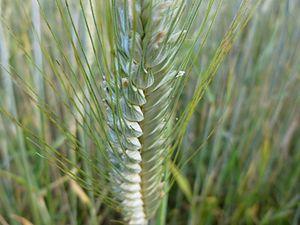
épi de blé
« Blé » est un terme générique qui désigne plusieurs céréales appartenant au genre Triticum. Ce sont des plantes annuelles de la famille des graminées ou Poacées, cultivées dans de très nombreux pays. Le mot « blé » désigne également le « grain » produit par ces plantes.